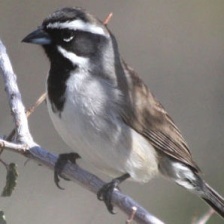
Species: BLACK-THROATED SPARROW
Scientific name: AMPHISPIZA BILINEATA